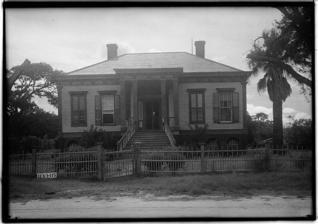
Building: T. H. Mathis House
Country: United States of America
Year built: 1867
United States historic place T. H. Mathis House U.S. National Register of Historic Places Location 612 Church St., Rockport, Texas Coordinates 28°01′12″N 97°03′18″W / 28.02000°N 97.05500°W / 28.02000; -97.05500 ( T. H. Mathis House ) Area 1.5 acres (0.61 ha) Built 1867 Architectural style Greek Revival NRHP reference No. 71000918 Added to NRHP June 21, 1971 The T. H. Mathis House , at 612 Church St. in Rockport, Texas , is a historic Greek Revival -style house built in 1867.  It was listed on the National Register of Historic Places in 1971. It is a Recorded Texas Historic Landmark .  The residence was long owned by the same family. It is a one-story five-bay framed cottage on a raised basement, and is a "very refined" late example of Greek Revival style.  Its piano nobile (raised main floor) is approached "by a flaired staircase which intensifies the dramatic effect of the raised entrance. The entrance portico is supported by two pairs of square fluted wooden columns on a plinth base with finely molded capitals. The pilasters at the juncture of the portico and the main block of the house repeat the design of the columns, as do the corner pilasters on the east or main facade."  Its entry doorway has sidelights and a transom . The house was documented by the Historic American Buildings Survey . References